Team Hoyt

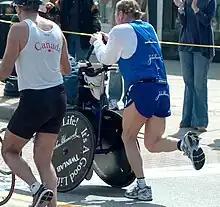
Team Hoyt in the 2008 Boston Marathon, near the halfway point

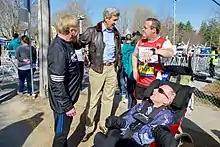
From left: Dick Hoyt, John Kerry, Bryan Lyons, and Rick Hoyt prior to the 2016 Boston Marathon

Team Hoyt began in 1977 when Rick asked his father if they could run in a race together to benefit a lacrosse player at his school who had become paralyzed. He wanted to prove that life went on no matter your disability. Dick Hoyt, a retired Lieutenant Colonel in the Air National Guard, was not a runner and was 36 years old. After their first race Rick said, "Dad, when I’m running, it feels like I’m not handicapped." After their initial five mile run, Dick began running every day with a bag of cement in the wheelchair because Rick was at school and studying, unable to train with him. Dick was able to improve his fitness so much that even with pushing his son, he was able to obtain a personal record of a in 17 minutes.